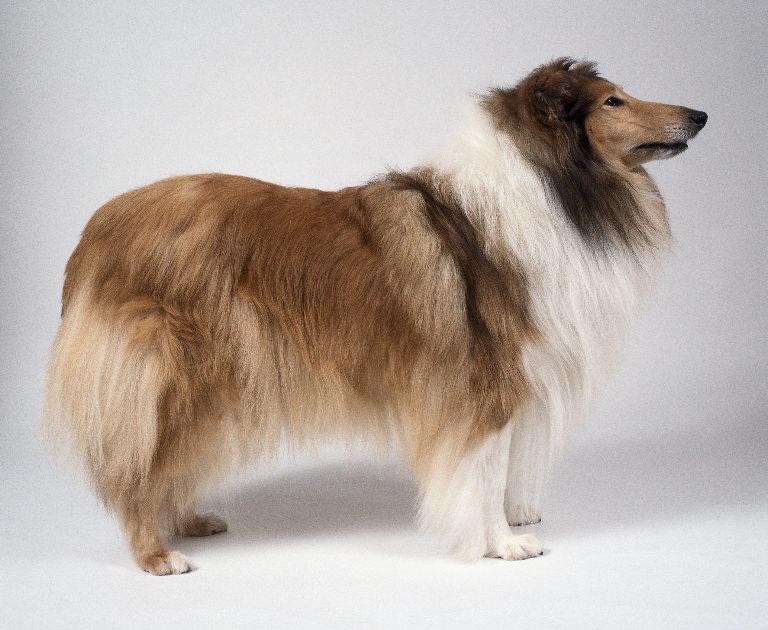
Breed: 227-n000094-collie